Sanity (music store)

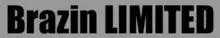
This logo was used by Brazin Limited from their inception in 1986 to their end in 2006.

In 1990, Blundy's company Brazin Limited bought back the failed Jetts chain from the liquidators at a discount and began to progressively rebrand them as Delta music stores.